Beautiful Stranger

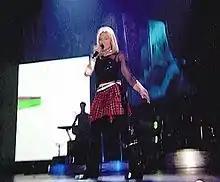
Madonna wearing a skirt dancing on a blue it stage, in front of a video screen.

Madonna performed "Beautiful Stranger" on her 2001 Drowned World Tour, where it was the fourth song on the setlist. It began with an introduction by Myers as Austin Powers on the video screens, the singer then asked the crowd "Do I make you horny?" (one of Powers' catchphrases) before performing the song. She was joined by backup singers Niki Haris and Donna DeLory, who also contributed with background vocals on the track. Costumes for the performance included spiked dog collars, Swarovski crystal-encrusted bracelets and tattered tops; Madonna herself wore a sleeveless black top, crossover top with one net sleeve, jeans with zips and bondage straps and a tartan kilt. The backdrop during the performance displayed scenes from the movie and psychedelic fluorescent whirls. It also featured a lost technician at the end and elements of "Soul Bossa Nova (Dim's Space-A-Nova)", another song from the film's soundtrack. On September 15, 2001, the tour's final date, Madonna's then husband Guy Ritchie joined her onstage as the lost technician. Michael Hubbard from MusicOMH noted that "things quickly hotted up with [...] 'Beautiful Stranger'". The performance on August 26, 2001, at The Palace of Auburn Hills, outside of Madonna's hometown of Detroit was recorded and released in the live video album, "Drowned World Tour 2001".